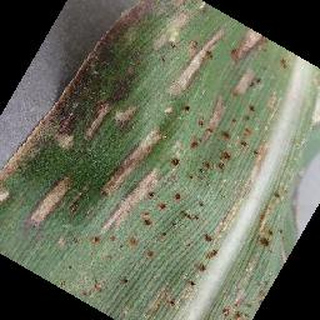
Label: corn_cercospora_leaf_spot